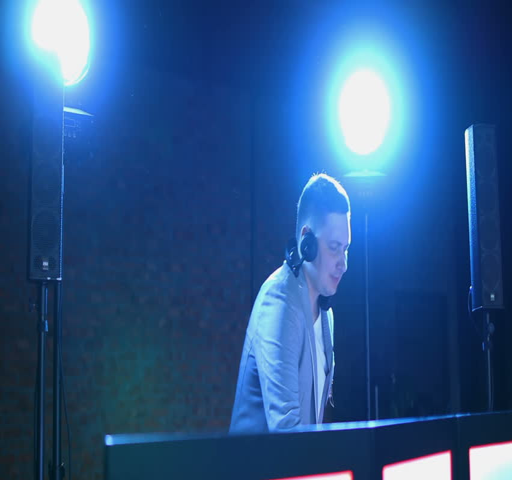
dj playing and mixing music in a night club